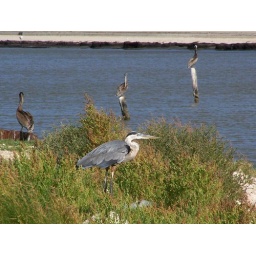
Great blue and brown pelicans in back